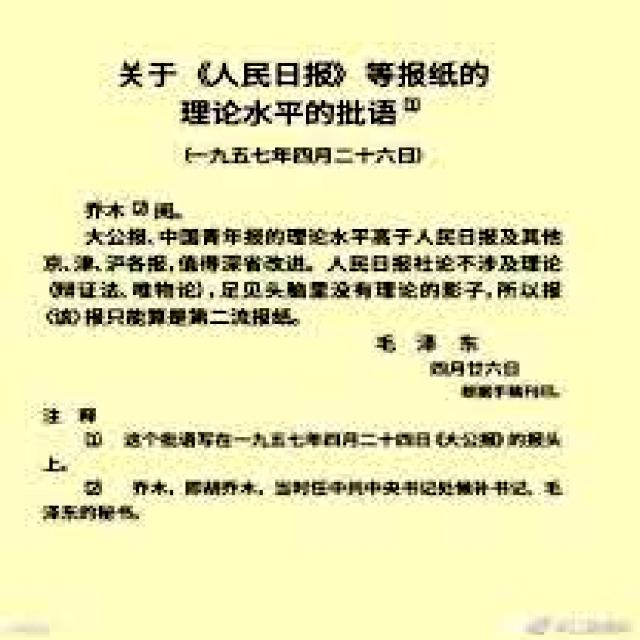
Label: Paper